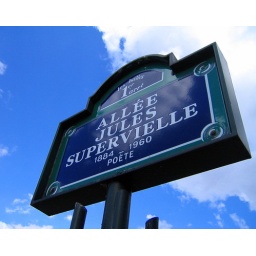
Just one example of the many beautiful street signs in Paris.